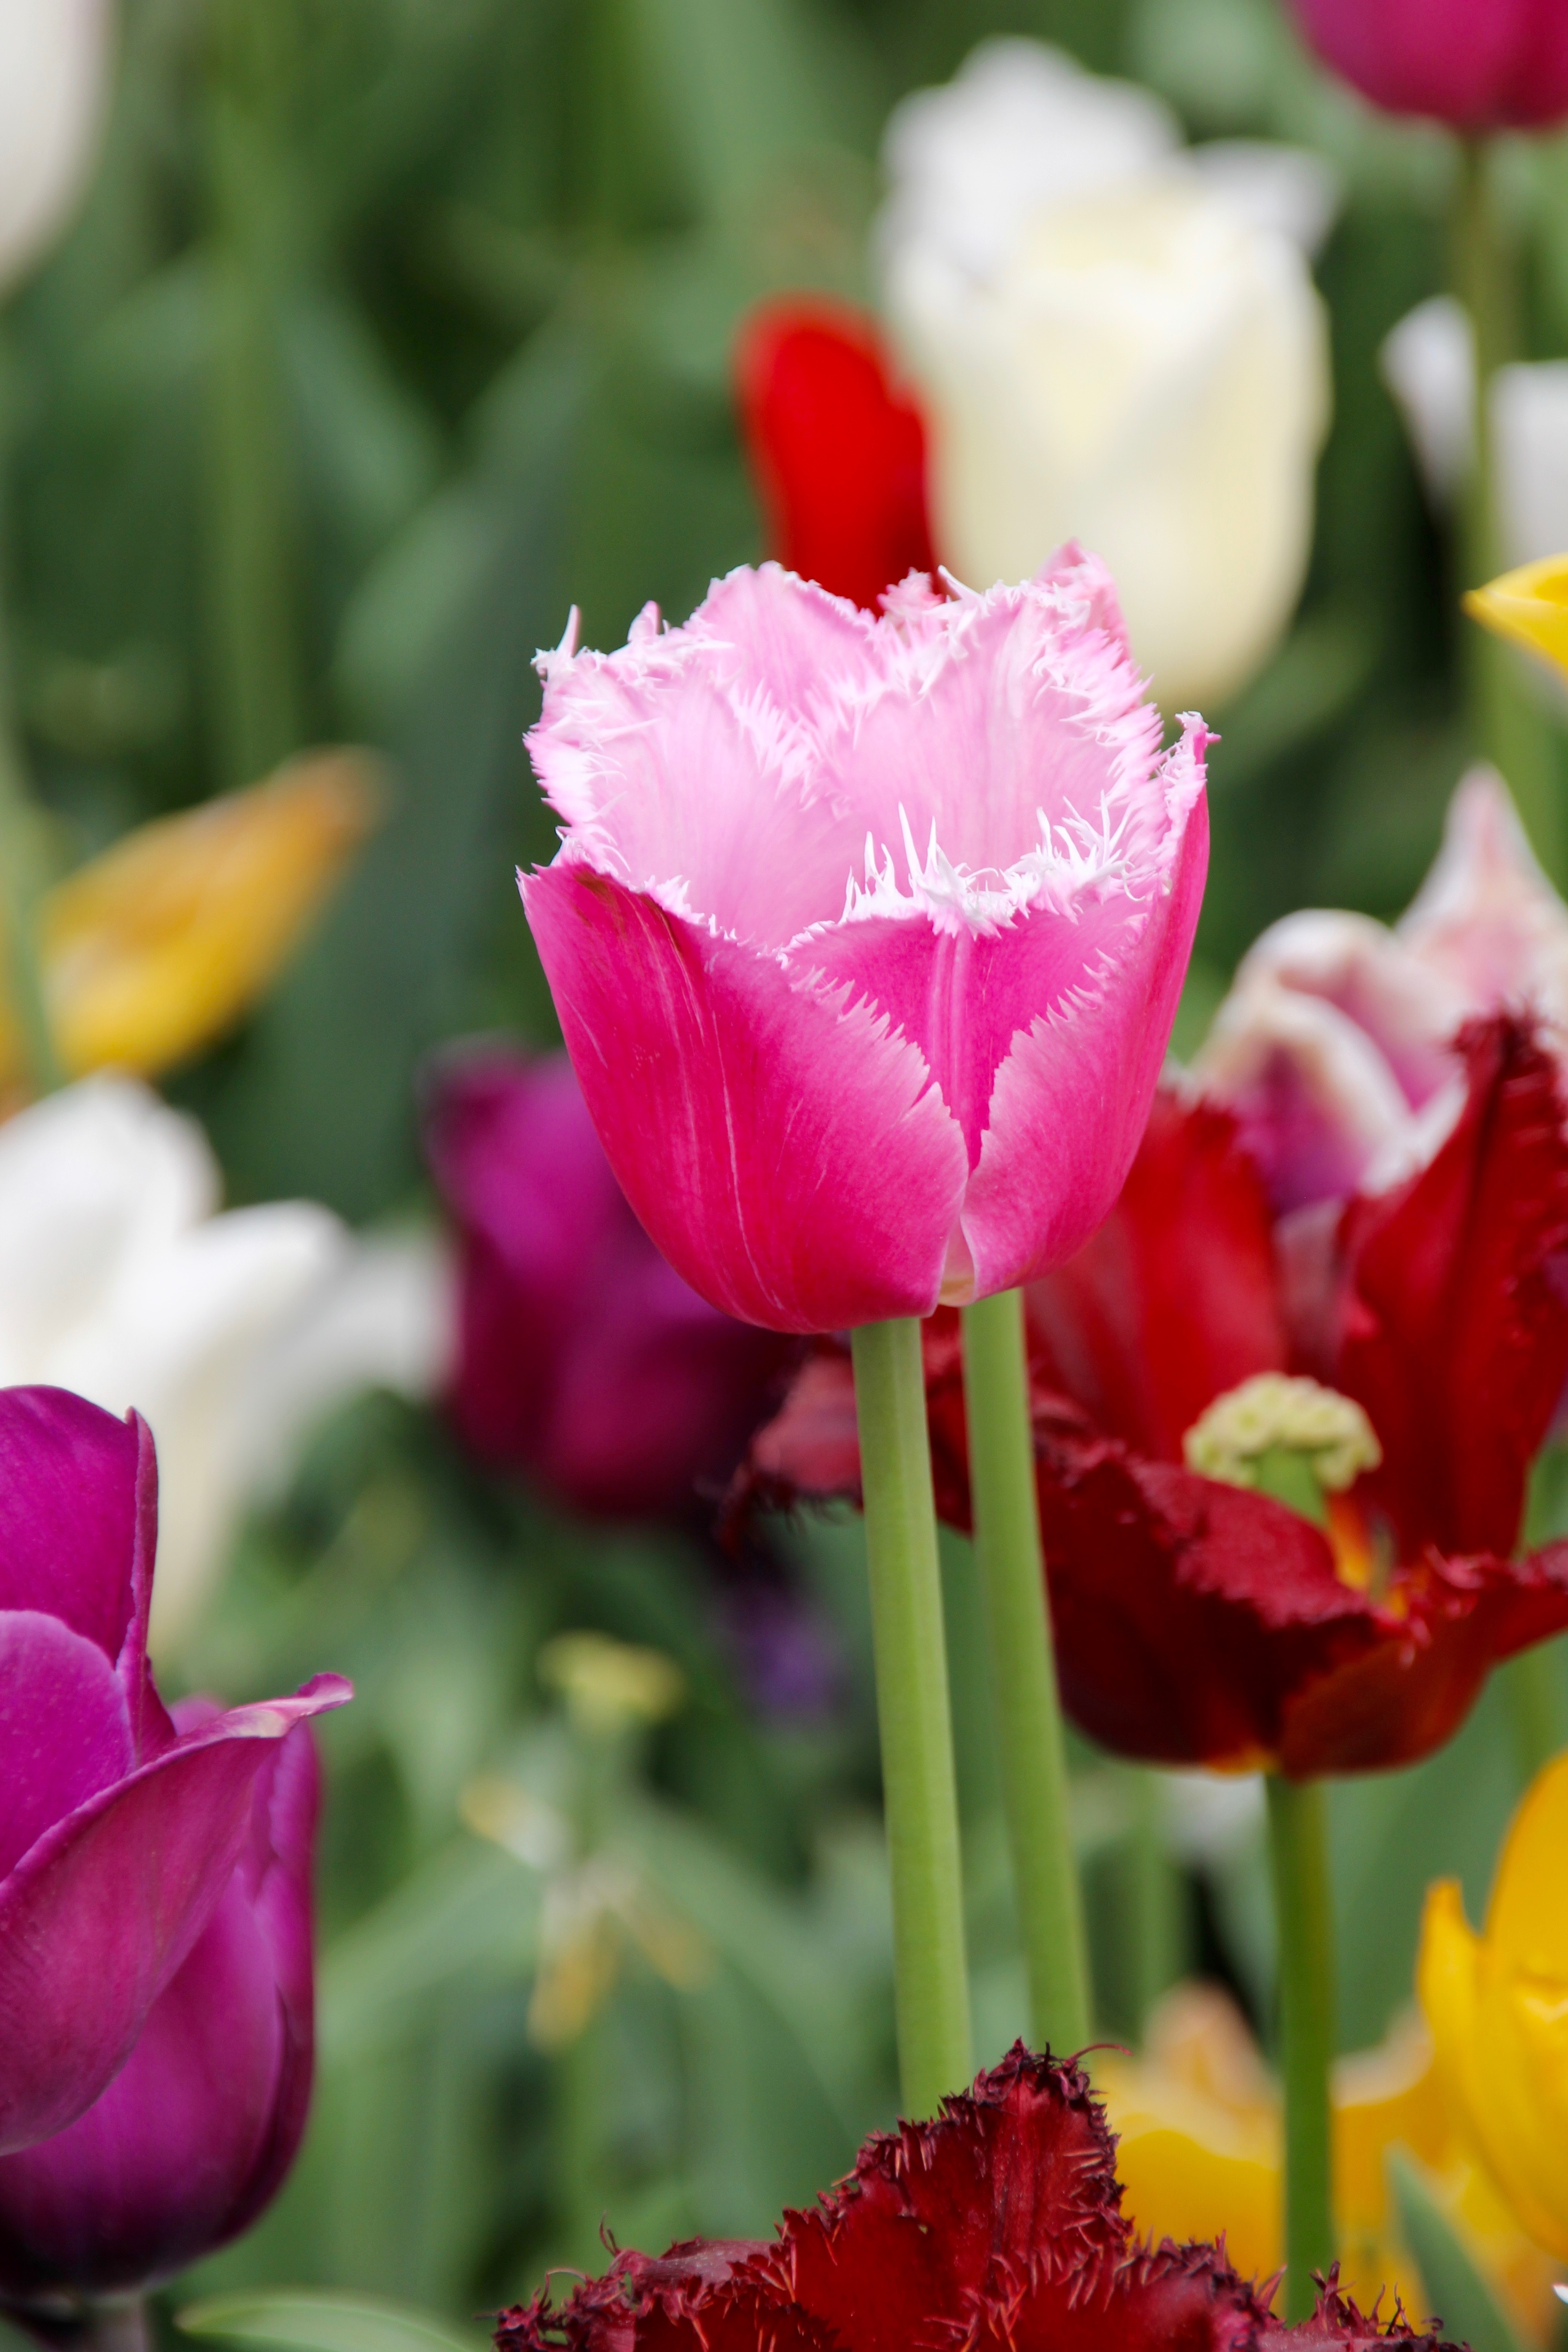
plant, flower, petal, tulip, spring, flora, holland, dutch, tulips, floristry, spring flower, macro photography, blossomed, tulpenbluete, flowering plant, tulip fields, lily family, state garden show, tulip field, plant stem, land plant